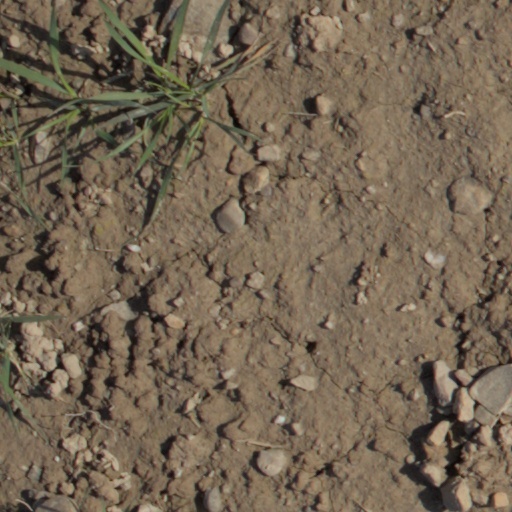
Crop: wheat